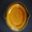
Label: plate